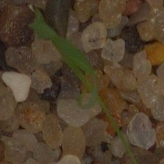
Label: loose_silkybent